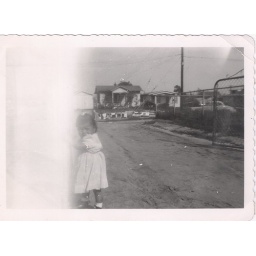
Unknown girl standing in driveway at 311 S McDonald Ave in East Los Angeles